Nao Bustamante

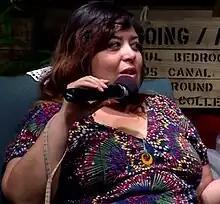
Bustamante on Dale Radio by Dale Seever in 2012

Nao Bustamante (born September 3, 1969) is a Chicana interdisciplinary artist, writer, and educator from the San Joaquin Valley in California. Her artistic practice encompasses performance art, sculpture, installation, and video and explores issues of ethnicity, class, gender, performativity, and the body. She is a recipient of the 2023 Rome Prize.